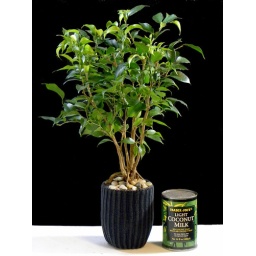
The tree is growing in a recycled soda/pop bottle planter with a recycled sock cover (&amp;quot;cloth cachepot&amp;quot;).